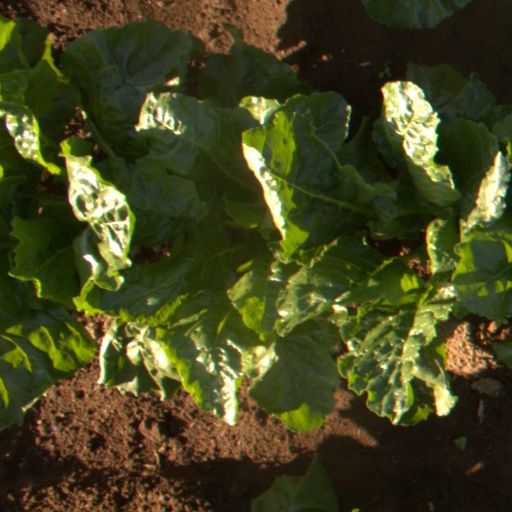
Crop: sugar beet